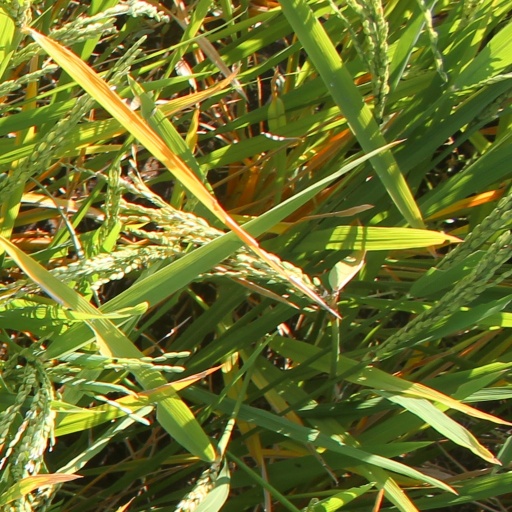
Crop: rice